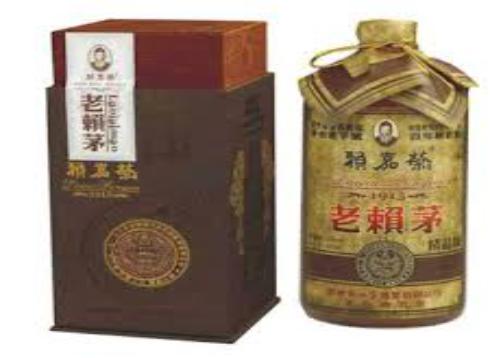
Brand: laimao
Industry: Food